Unuedegor

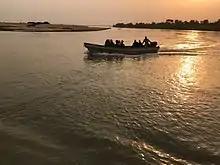
Sunset in Unuedegor

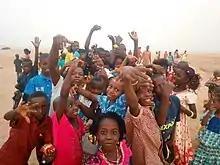
Kids at Christmas party

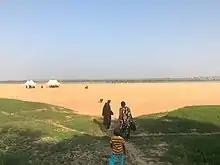
Beach at Unuedegor

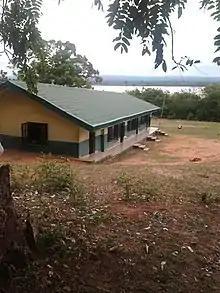
Otse Primary School Unuedegor

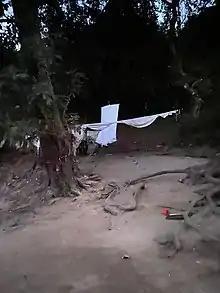
Olifa Shrine

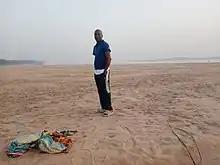

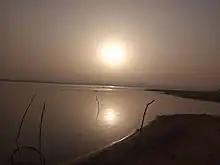

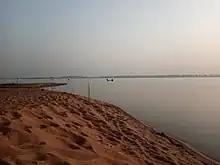

Unuedegor is a community located along the banks of the Niger River in Etsako East local government area of Edo State in Nigeria. It is about eight kilometers north of Agenebode, where the Etsako East local government headquarters are located. Bordered on the east by Idah in Kogi State, with the River Niger in the middle of both communities, it is bordered on the west by Egor-Na-Ugeh along the Nigerian Railways tracks that run from Ajaokuta to Warri in Delta State, and in the north by Uzanu Community of the Uneme Kingdom.